Feijoada (Brazilian dish)

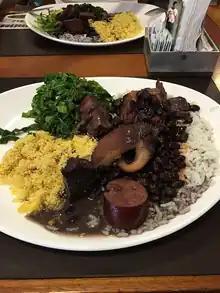
Typical "feijoada" accompanied by rice, sautéed kale and "farofa".

And earlier, the writer Joaquim José de França Júnior, in a text from 1867, fictitiously describes a picnic in the Cadeia Velha field, where a "feijoada" was served with "(...) loin, pig's head, tripe, mocotós, Rio Grande tongue, ham, dried meat, "paio", bacon, sausages (...)", and, in 1878, he describes a "feijoada" in Paquetá: "The word "feijoada", whose origin is lost in the night of the times of El-Rei Our Lord, does not always designate the same thing. In the common sense, "feijoada" is the appetizing and succulent delicacy of our ancestors, the bulwark of the poor man's table, the ephemeral whim of the rich man's banquet, the essentially national dish, like Martins Pena's theater, and the thrush of Gonçalves Dias' heartfelt poetry. In the figurative sense, the word refers to a "patuscada", that is, 'a function among friends held in a remote or inconspicuous place."